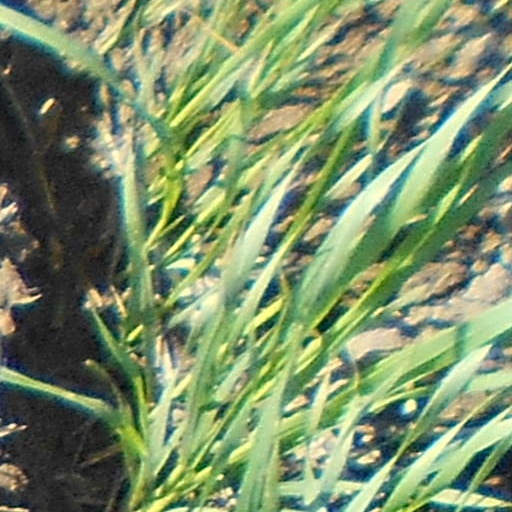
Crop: wheat